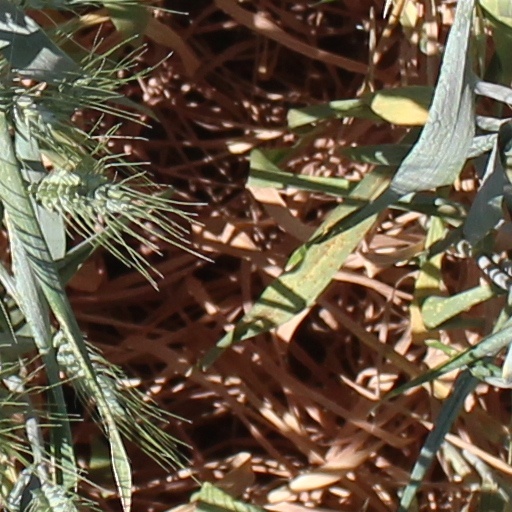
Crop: wheat